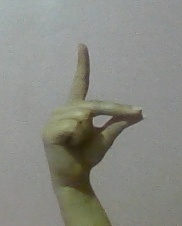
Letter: ta